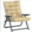
Label: chair